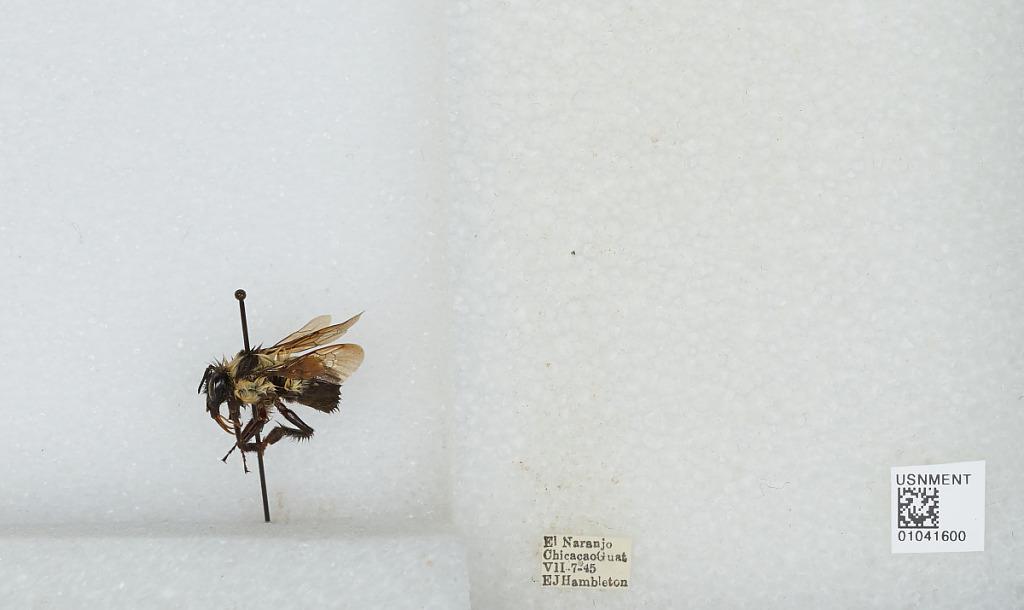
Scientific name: Bombus (Pyrobombus) wilmattae Cockerell
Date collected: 1945-7-7
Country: Guatemala
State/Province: Suchitepeque
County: Chicacao
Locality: El Naranjo